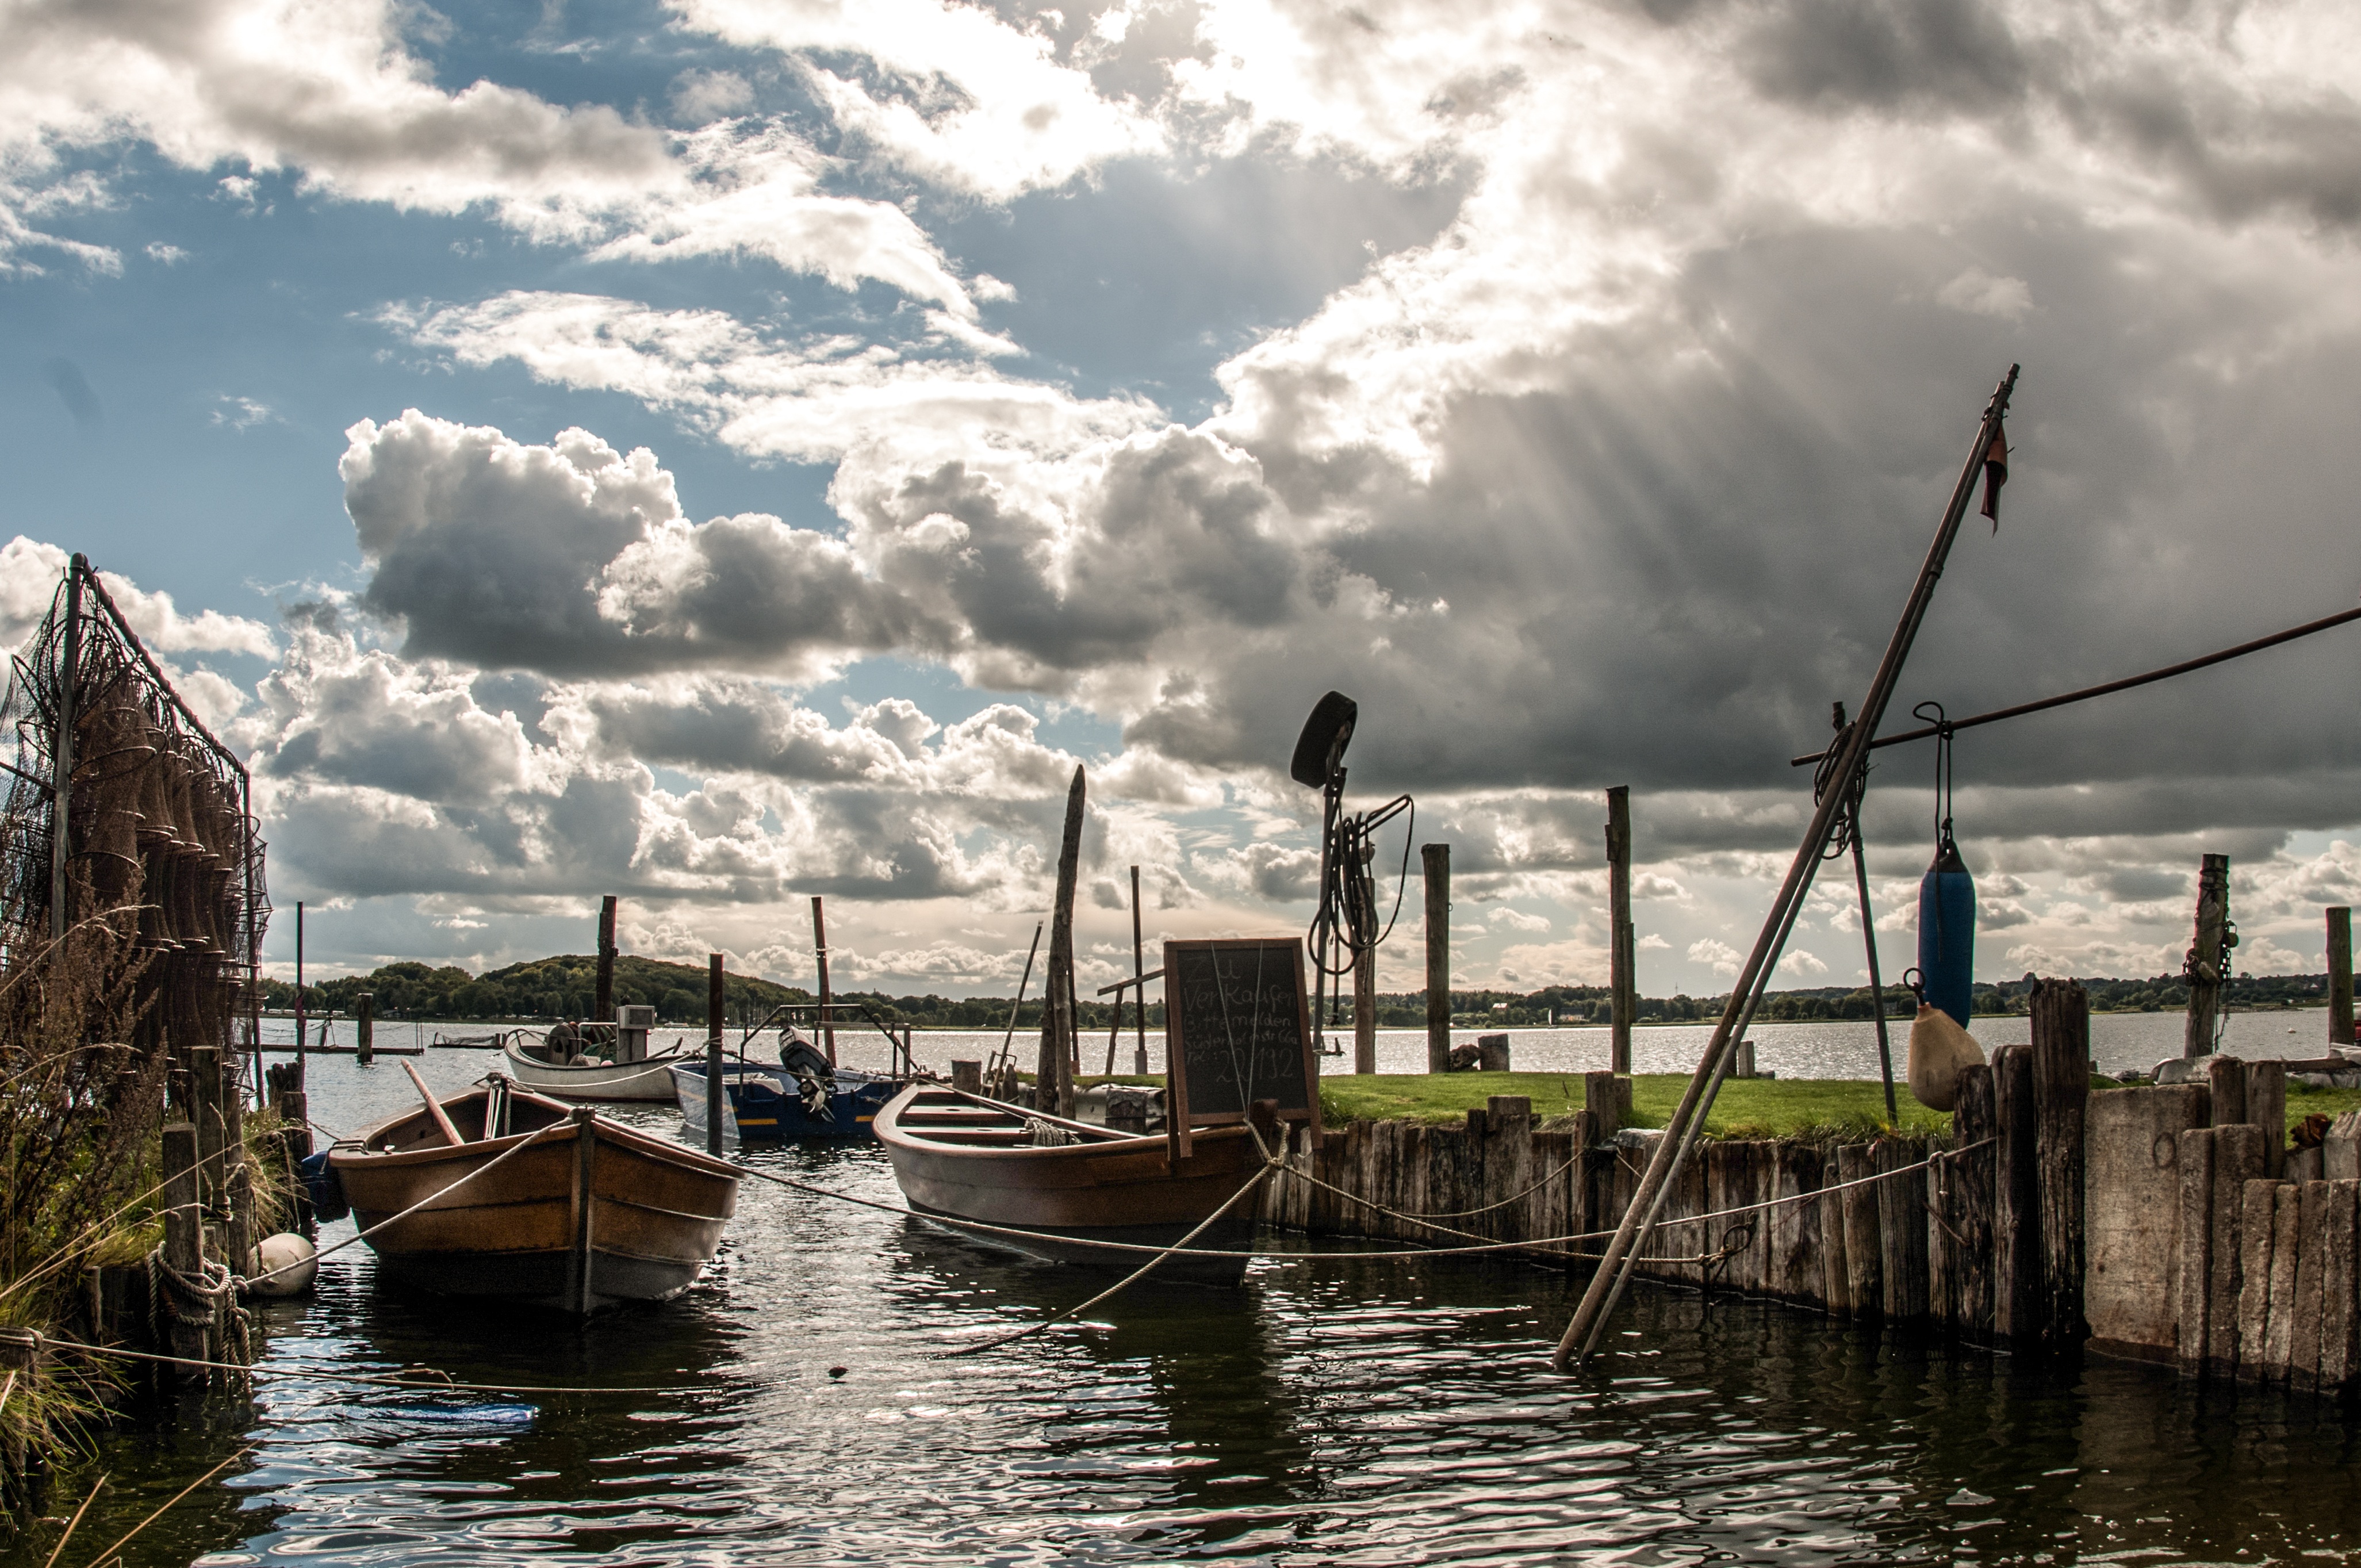
sea, water, dock, cloud, boat, river, canal, reflection, vehicle, fishing, waterway, boating, watercraft, mood, baltic sea, schleswig, schley